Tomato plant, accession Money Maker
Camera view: bottom (45 deg); turntable rotation: 0 degrees
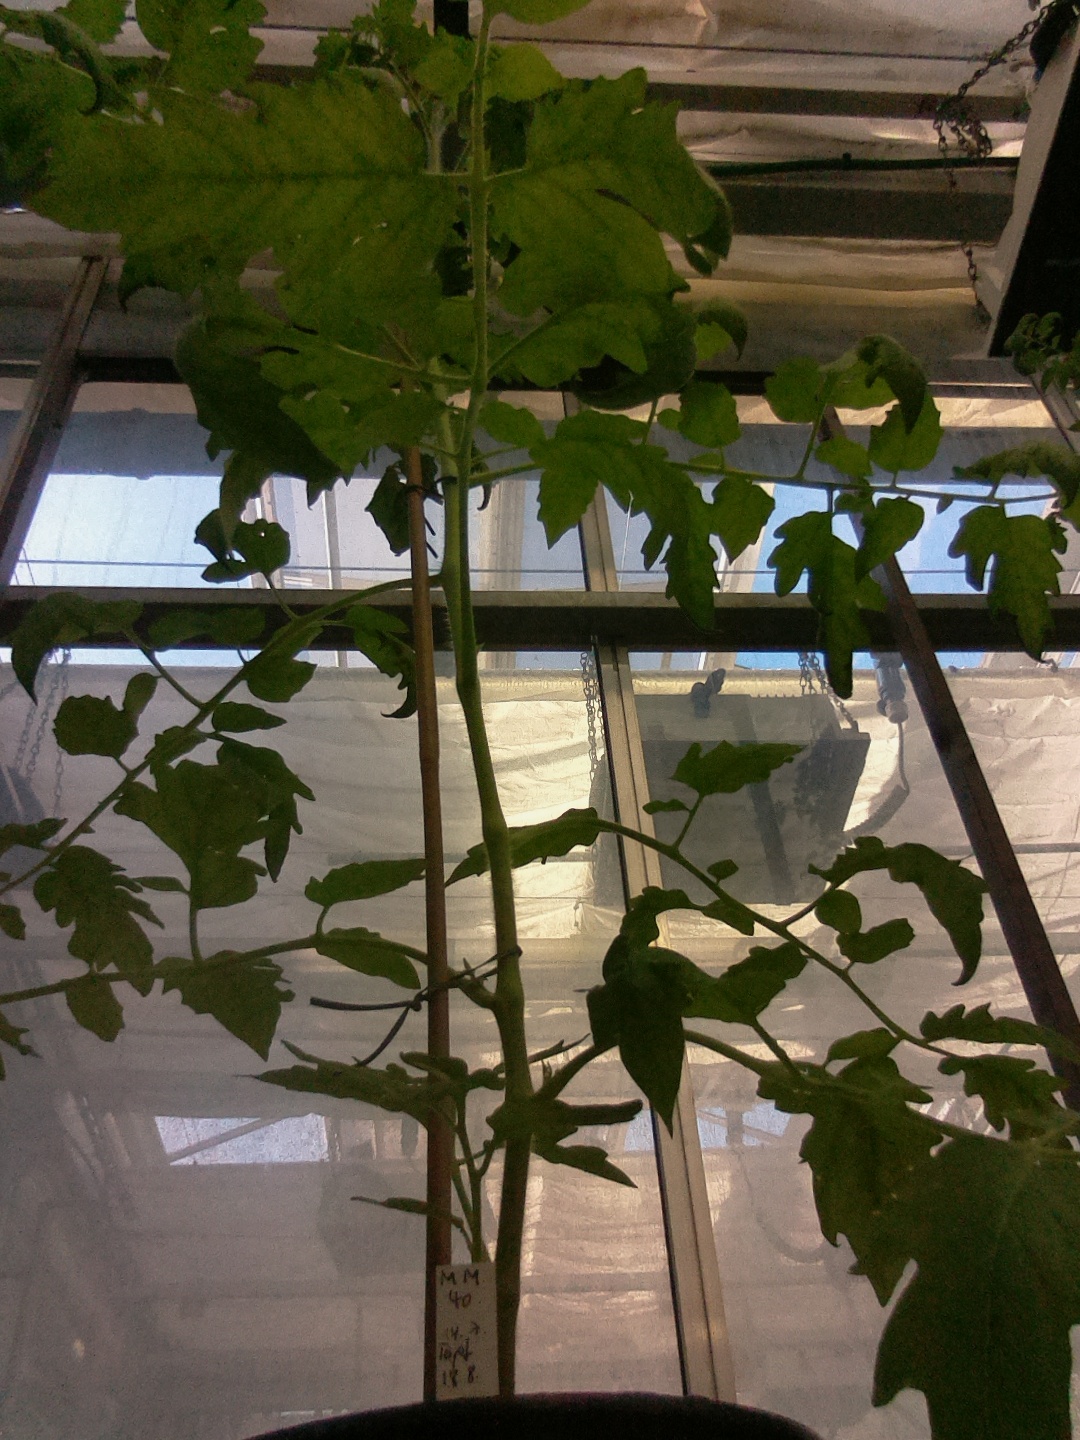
BBCH growth stage 54: 4 inflorescences visible